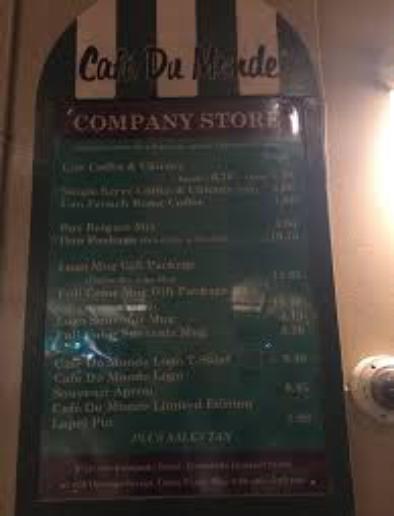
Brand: Cafe du Monde
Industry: Food